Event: Nepal Earthquake
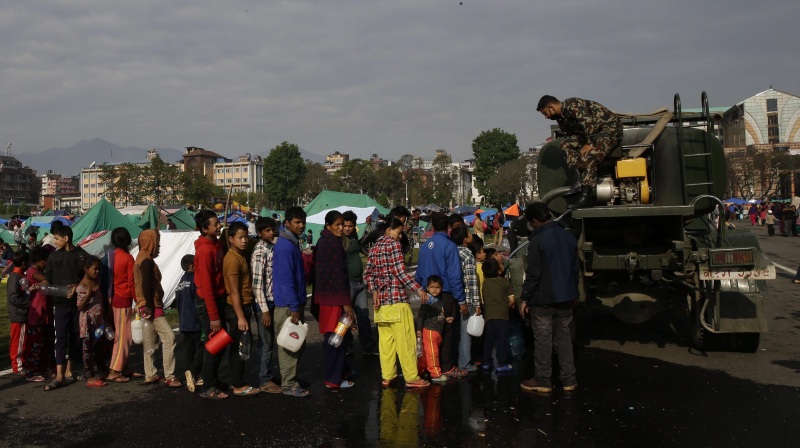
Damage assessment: no_damage